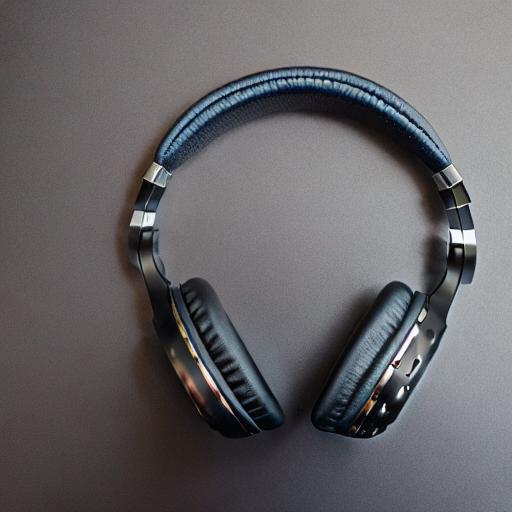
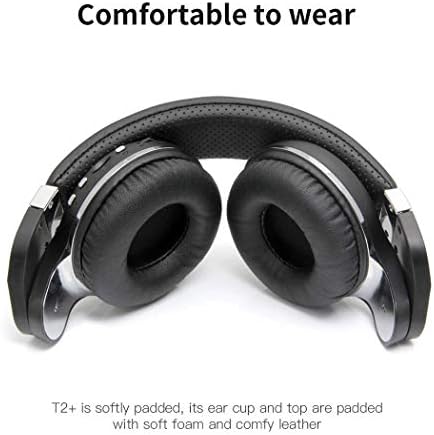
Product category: headphones
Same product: no